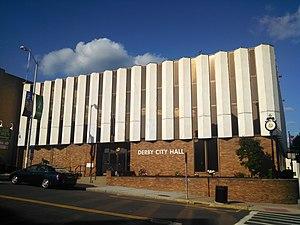
La ville américaine de Derby est située dans le comté de New Haven, dans l’État du Connecticut.